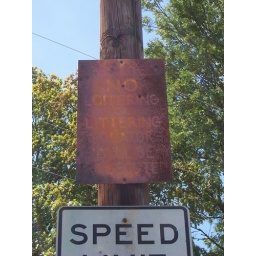
A rusty sign reading &amp;quot;No loitering or littering, violators will be prosecuted&amp;quot; in West Alexandria, Ohio.